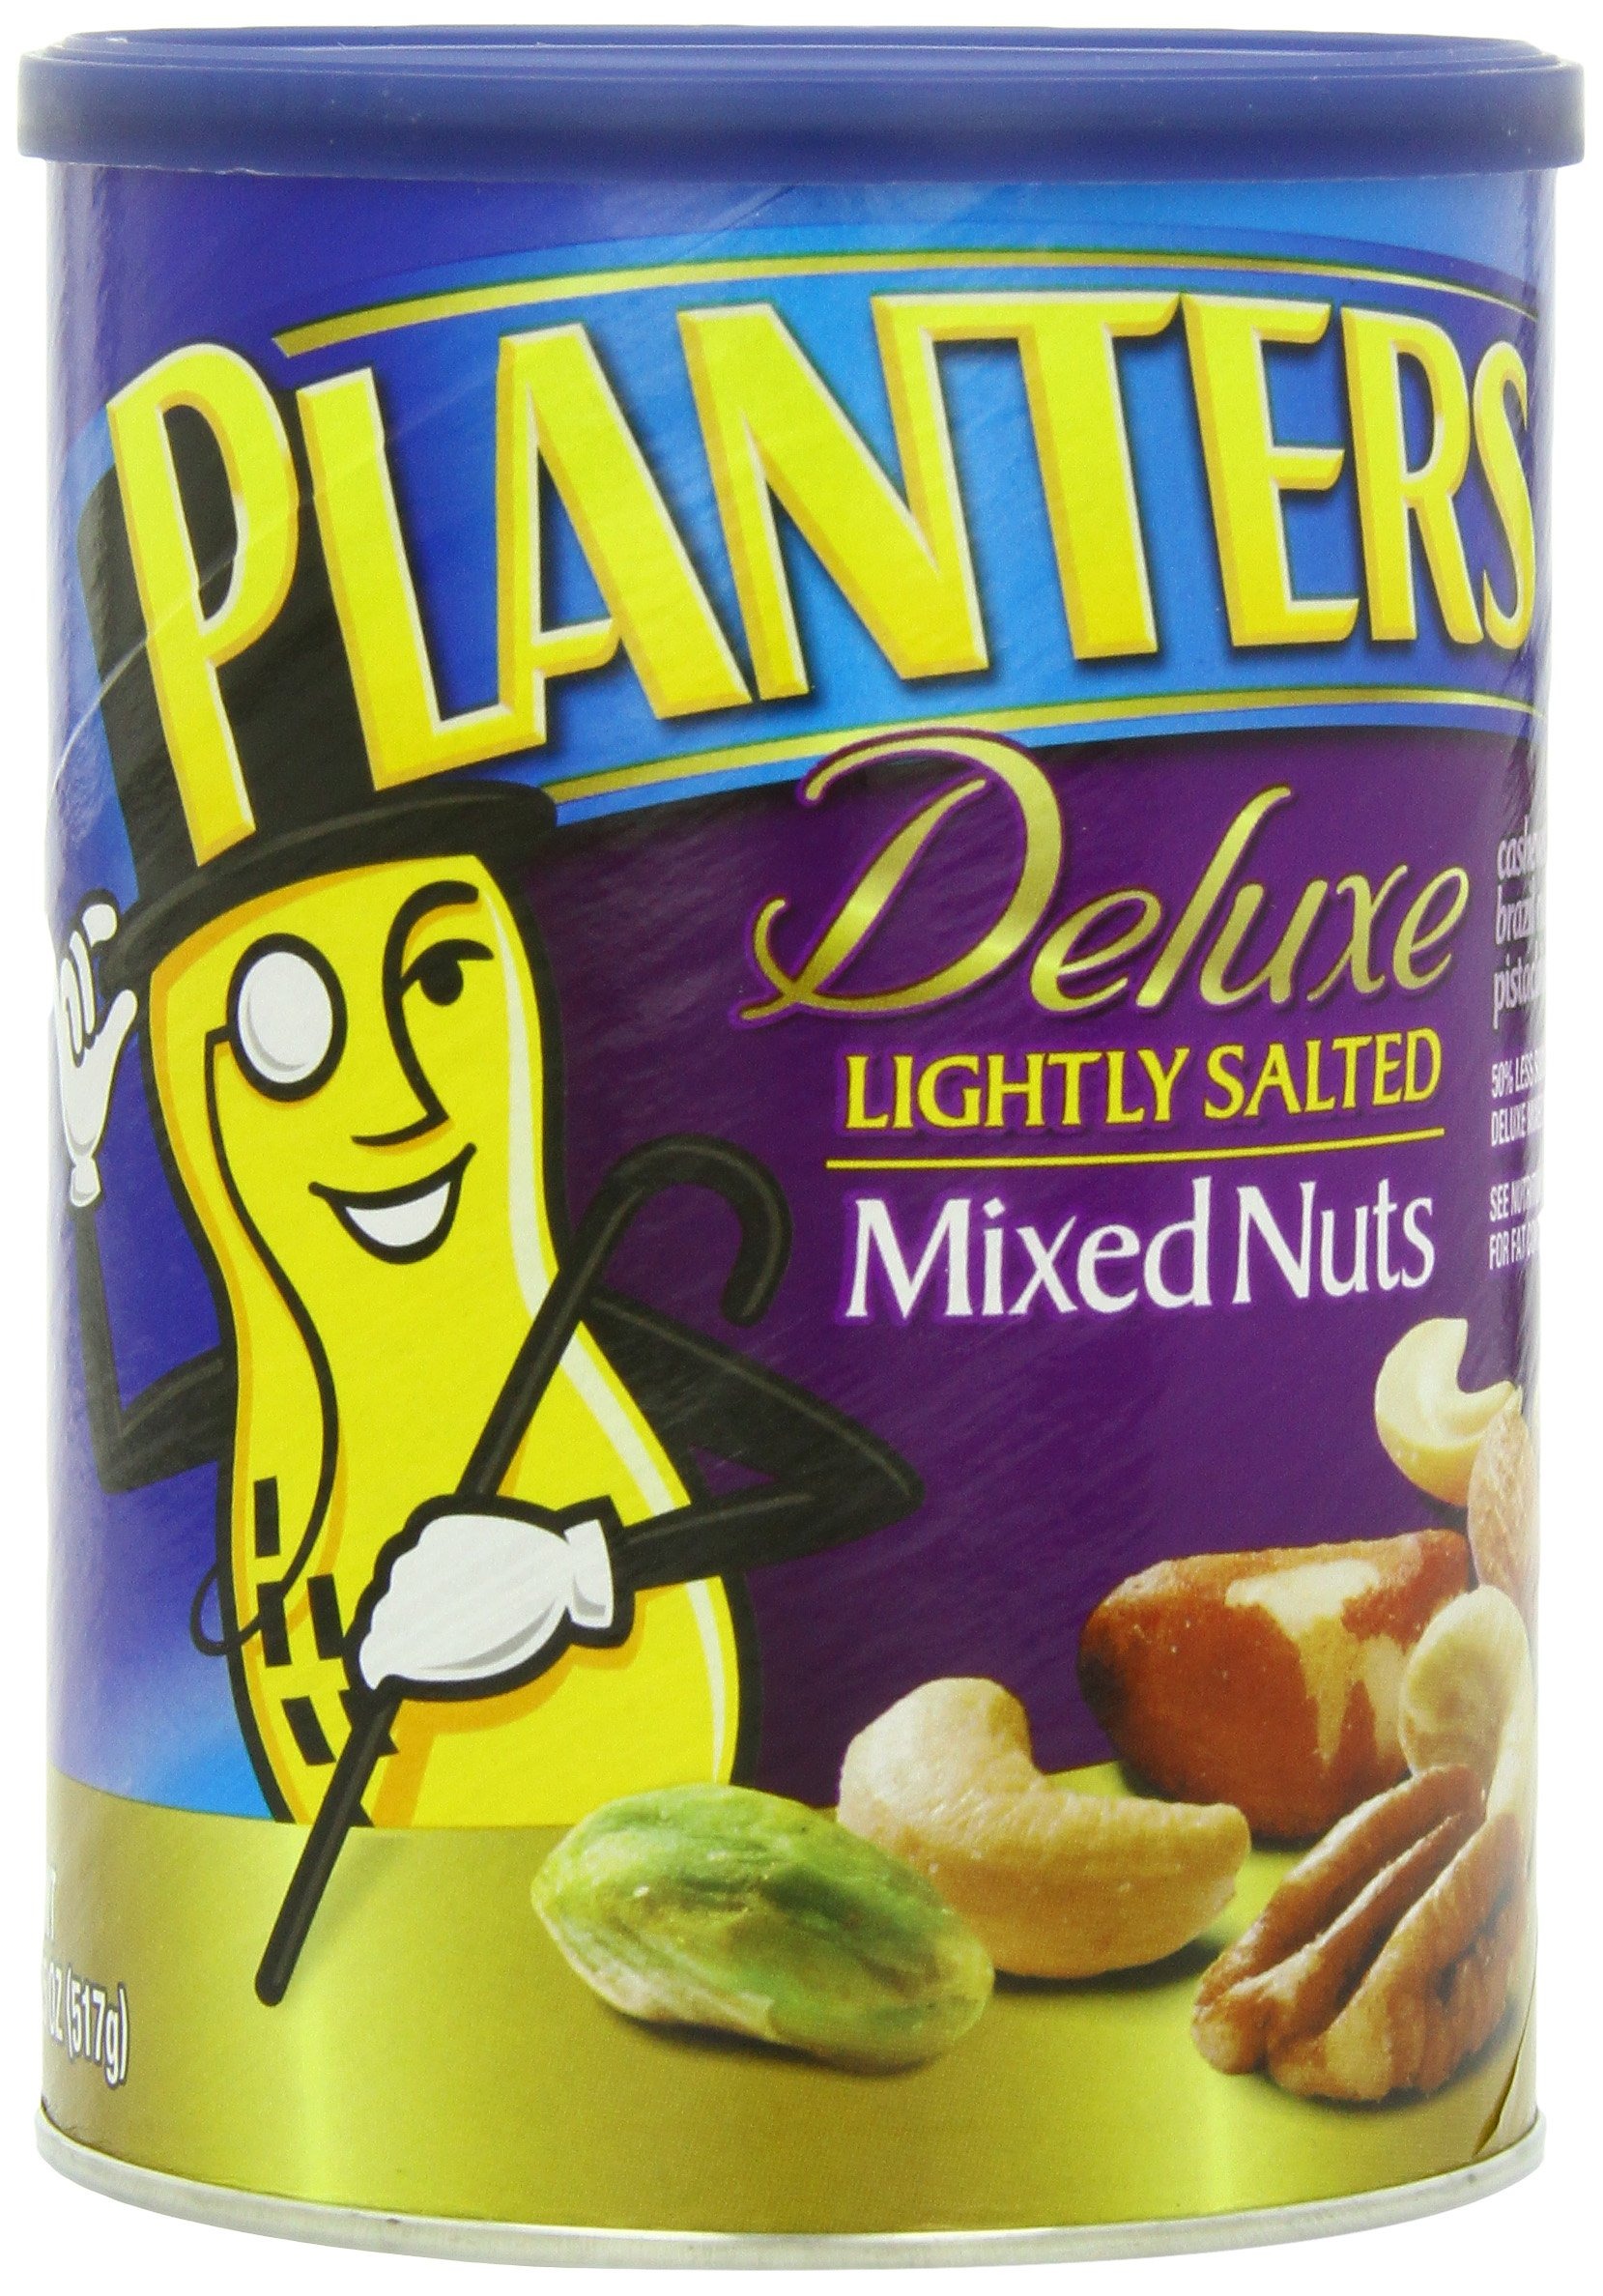
Item Name: Planters Deluxe Mixed Nuts, Lightly Salted, 18.25 Ounce Canister
Bullet Point 1: An irresistible mix of cashews, almonds, Brazil nuts, pecans, and pistachios
Bullet Point 2: Resealable canister makes it easy to keep the nuts fresh (and avoid spills)
Bullet Point 3: Lightly salted with sea salt
Bullet Point 4: Perfect for those keeping kosher
Bullet Point 5: For over 100 years, people have trusted Planters to deliver freshness and superior quality
Value: 18.25
Unit: Ounce

Price: 9.96